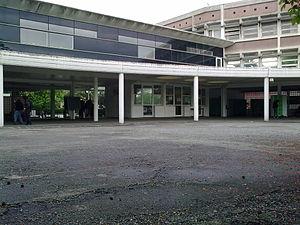
lycée Saint - Cricq, Pau, France